North York Rifle Militia

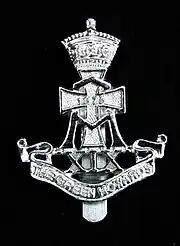
Cap badge of the Green Howards.

In an attempt to have as many men as possible under arms for home defence in order to release regulars, the Government created the Supplementary Militia in 1796, a compulsory levy of men to be trained in their spare time, and to be incorporated in the Militia in emergency. North Yorkshire's additional quota was fixed at 1360 men. The lieutenancies were required to carry out 20 days' initial training as soon as possible. The lieutenancy of the North Riding decided to organise their supplementaries into three battalions of six companies each, but in March this was changed to a single regiment of 10 companies while other supplementary men reinforced the regular militia regiment, which had been depleted by men volunteering for the Regular Army. Initially referred to as the North York Supplementary Militia, later as the 2nd North York Militia the new regiment was commanded by Col Robert Crowe, former Lt-Col of the North York Militia (in 1787) with Turner Straubenzee as his Lt-Col and Sir Robert D'Arcy Hildyard, 4th Baronet as Major. On 19 March 1797 a party of non-commissioned officers (NCOs) and drummers from the North York Militia marched from Colchester to assist in drilling the new levies, and a year later a group of five sergeants, five corporals and 10 privates were sent to be NCOs in the 2nd North York, in exchange for efficient men from the supplementaries.